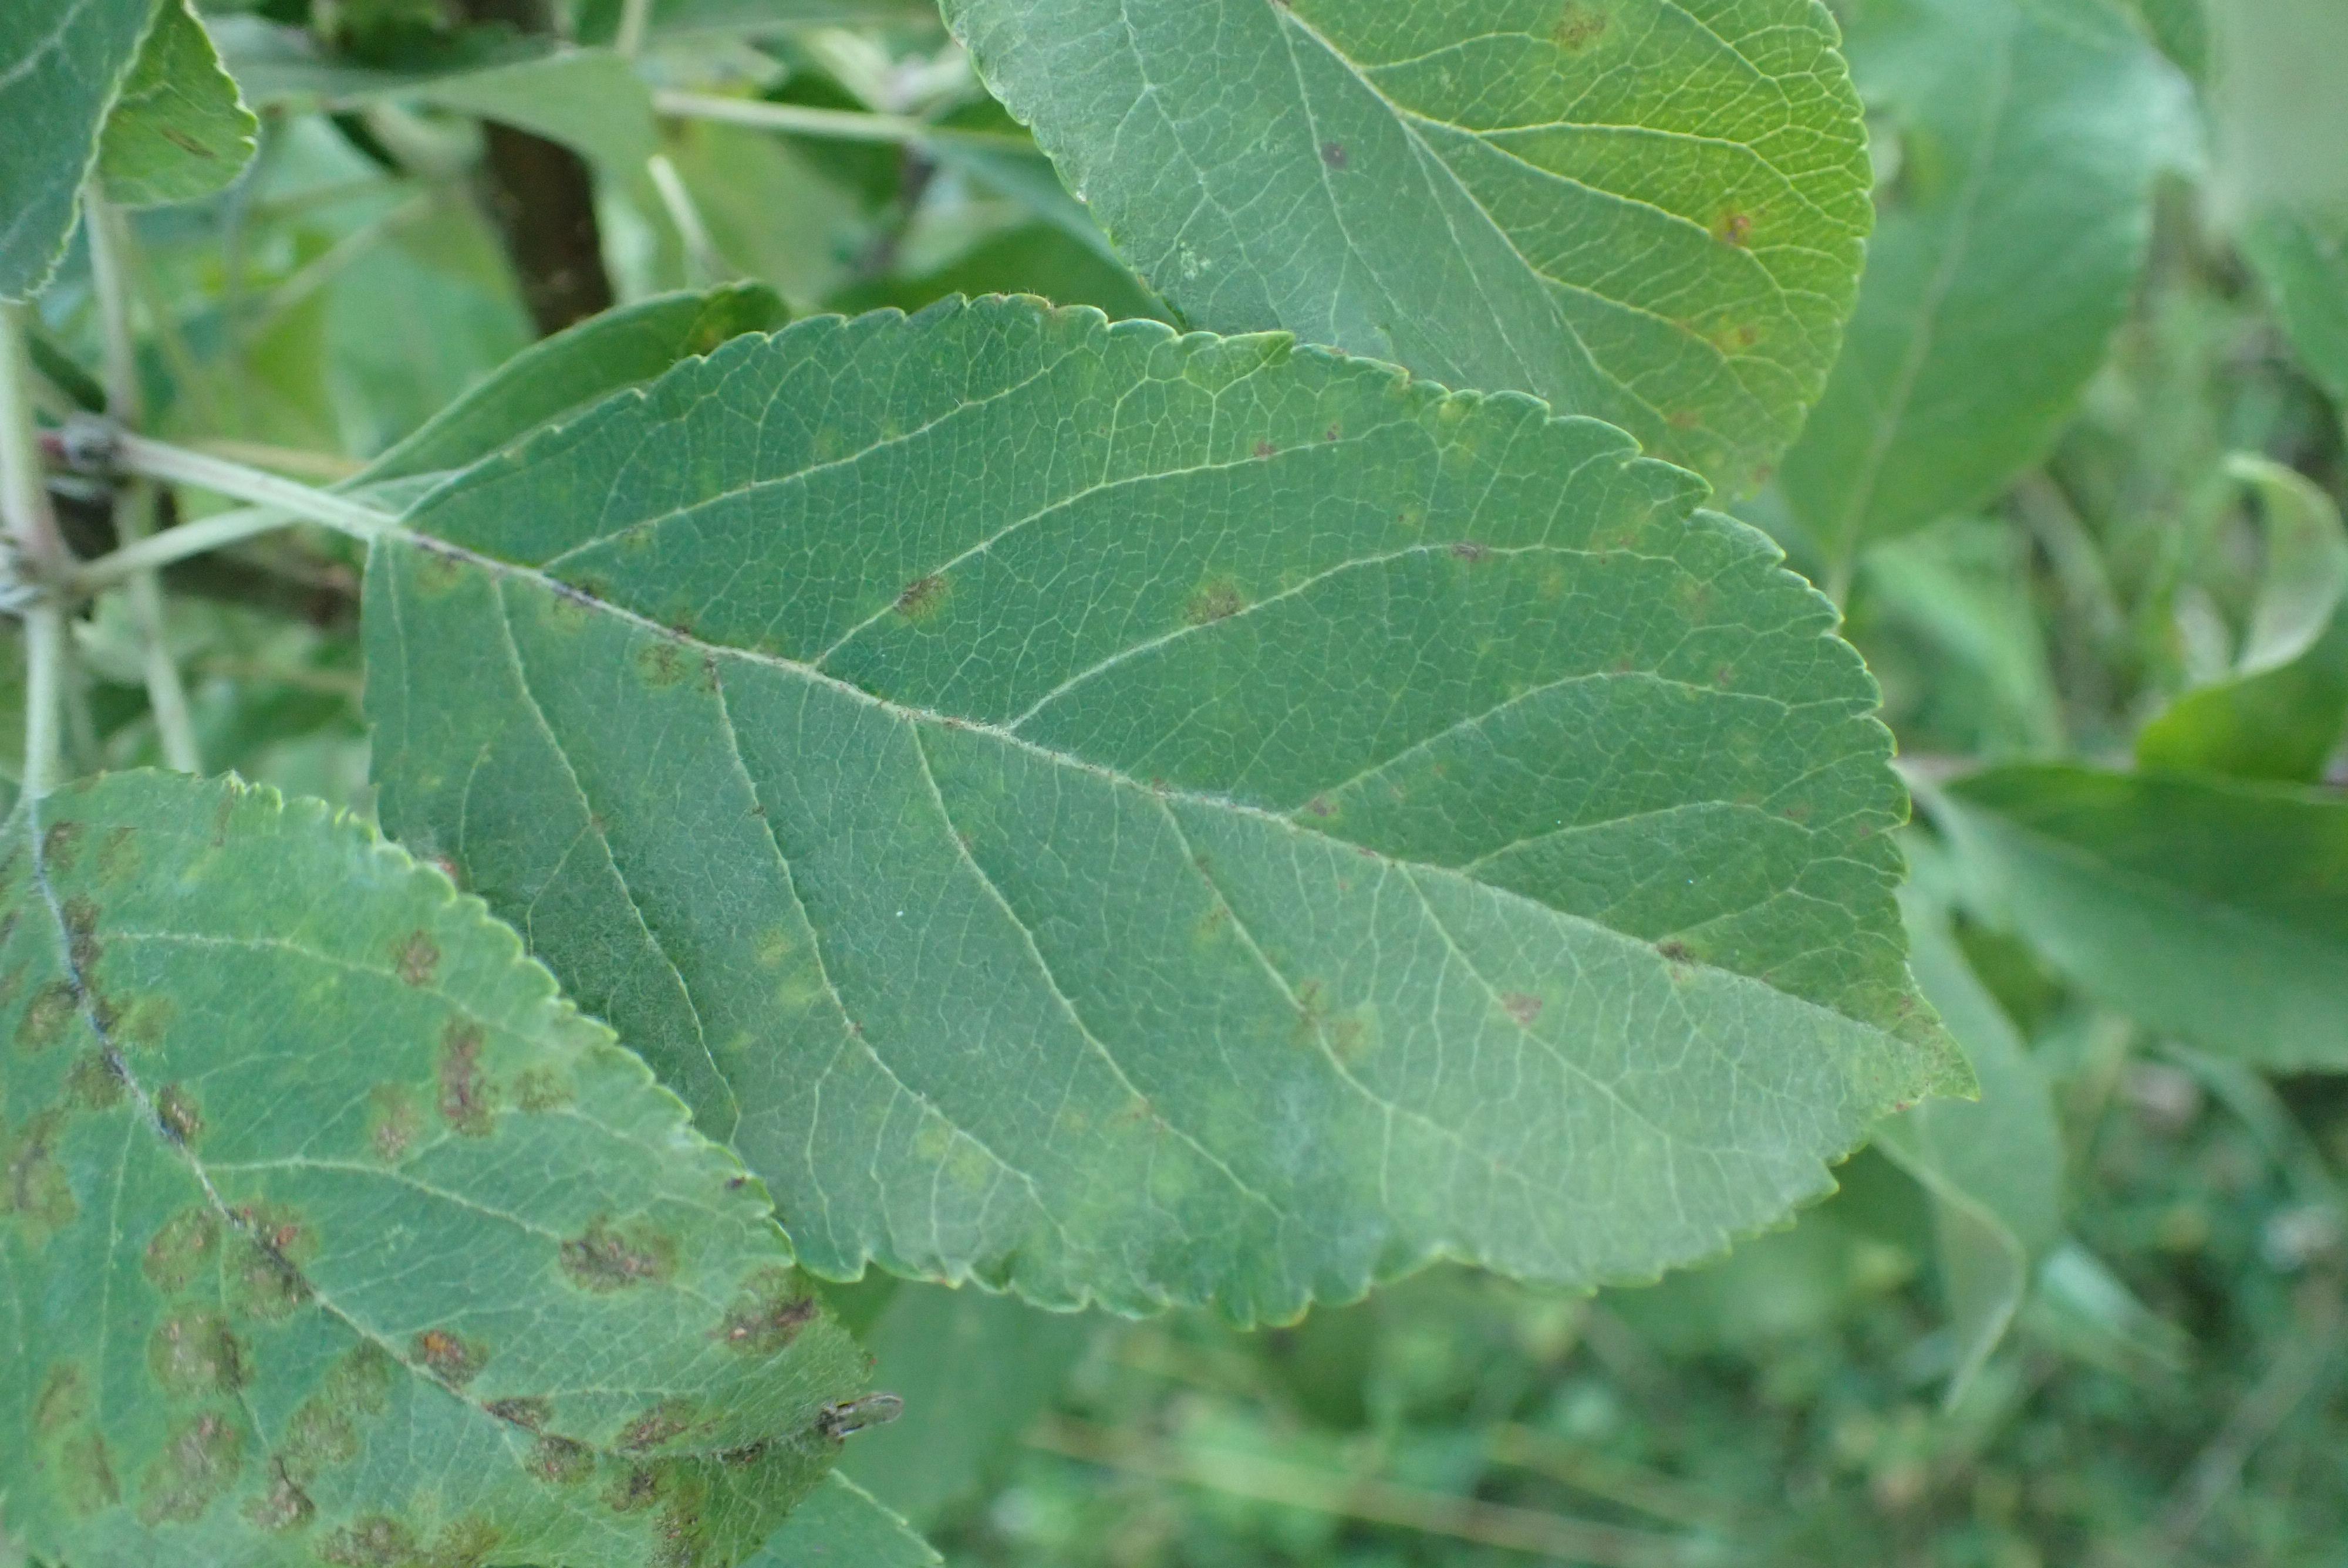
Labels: scab